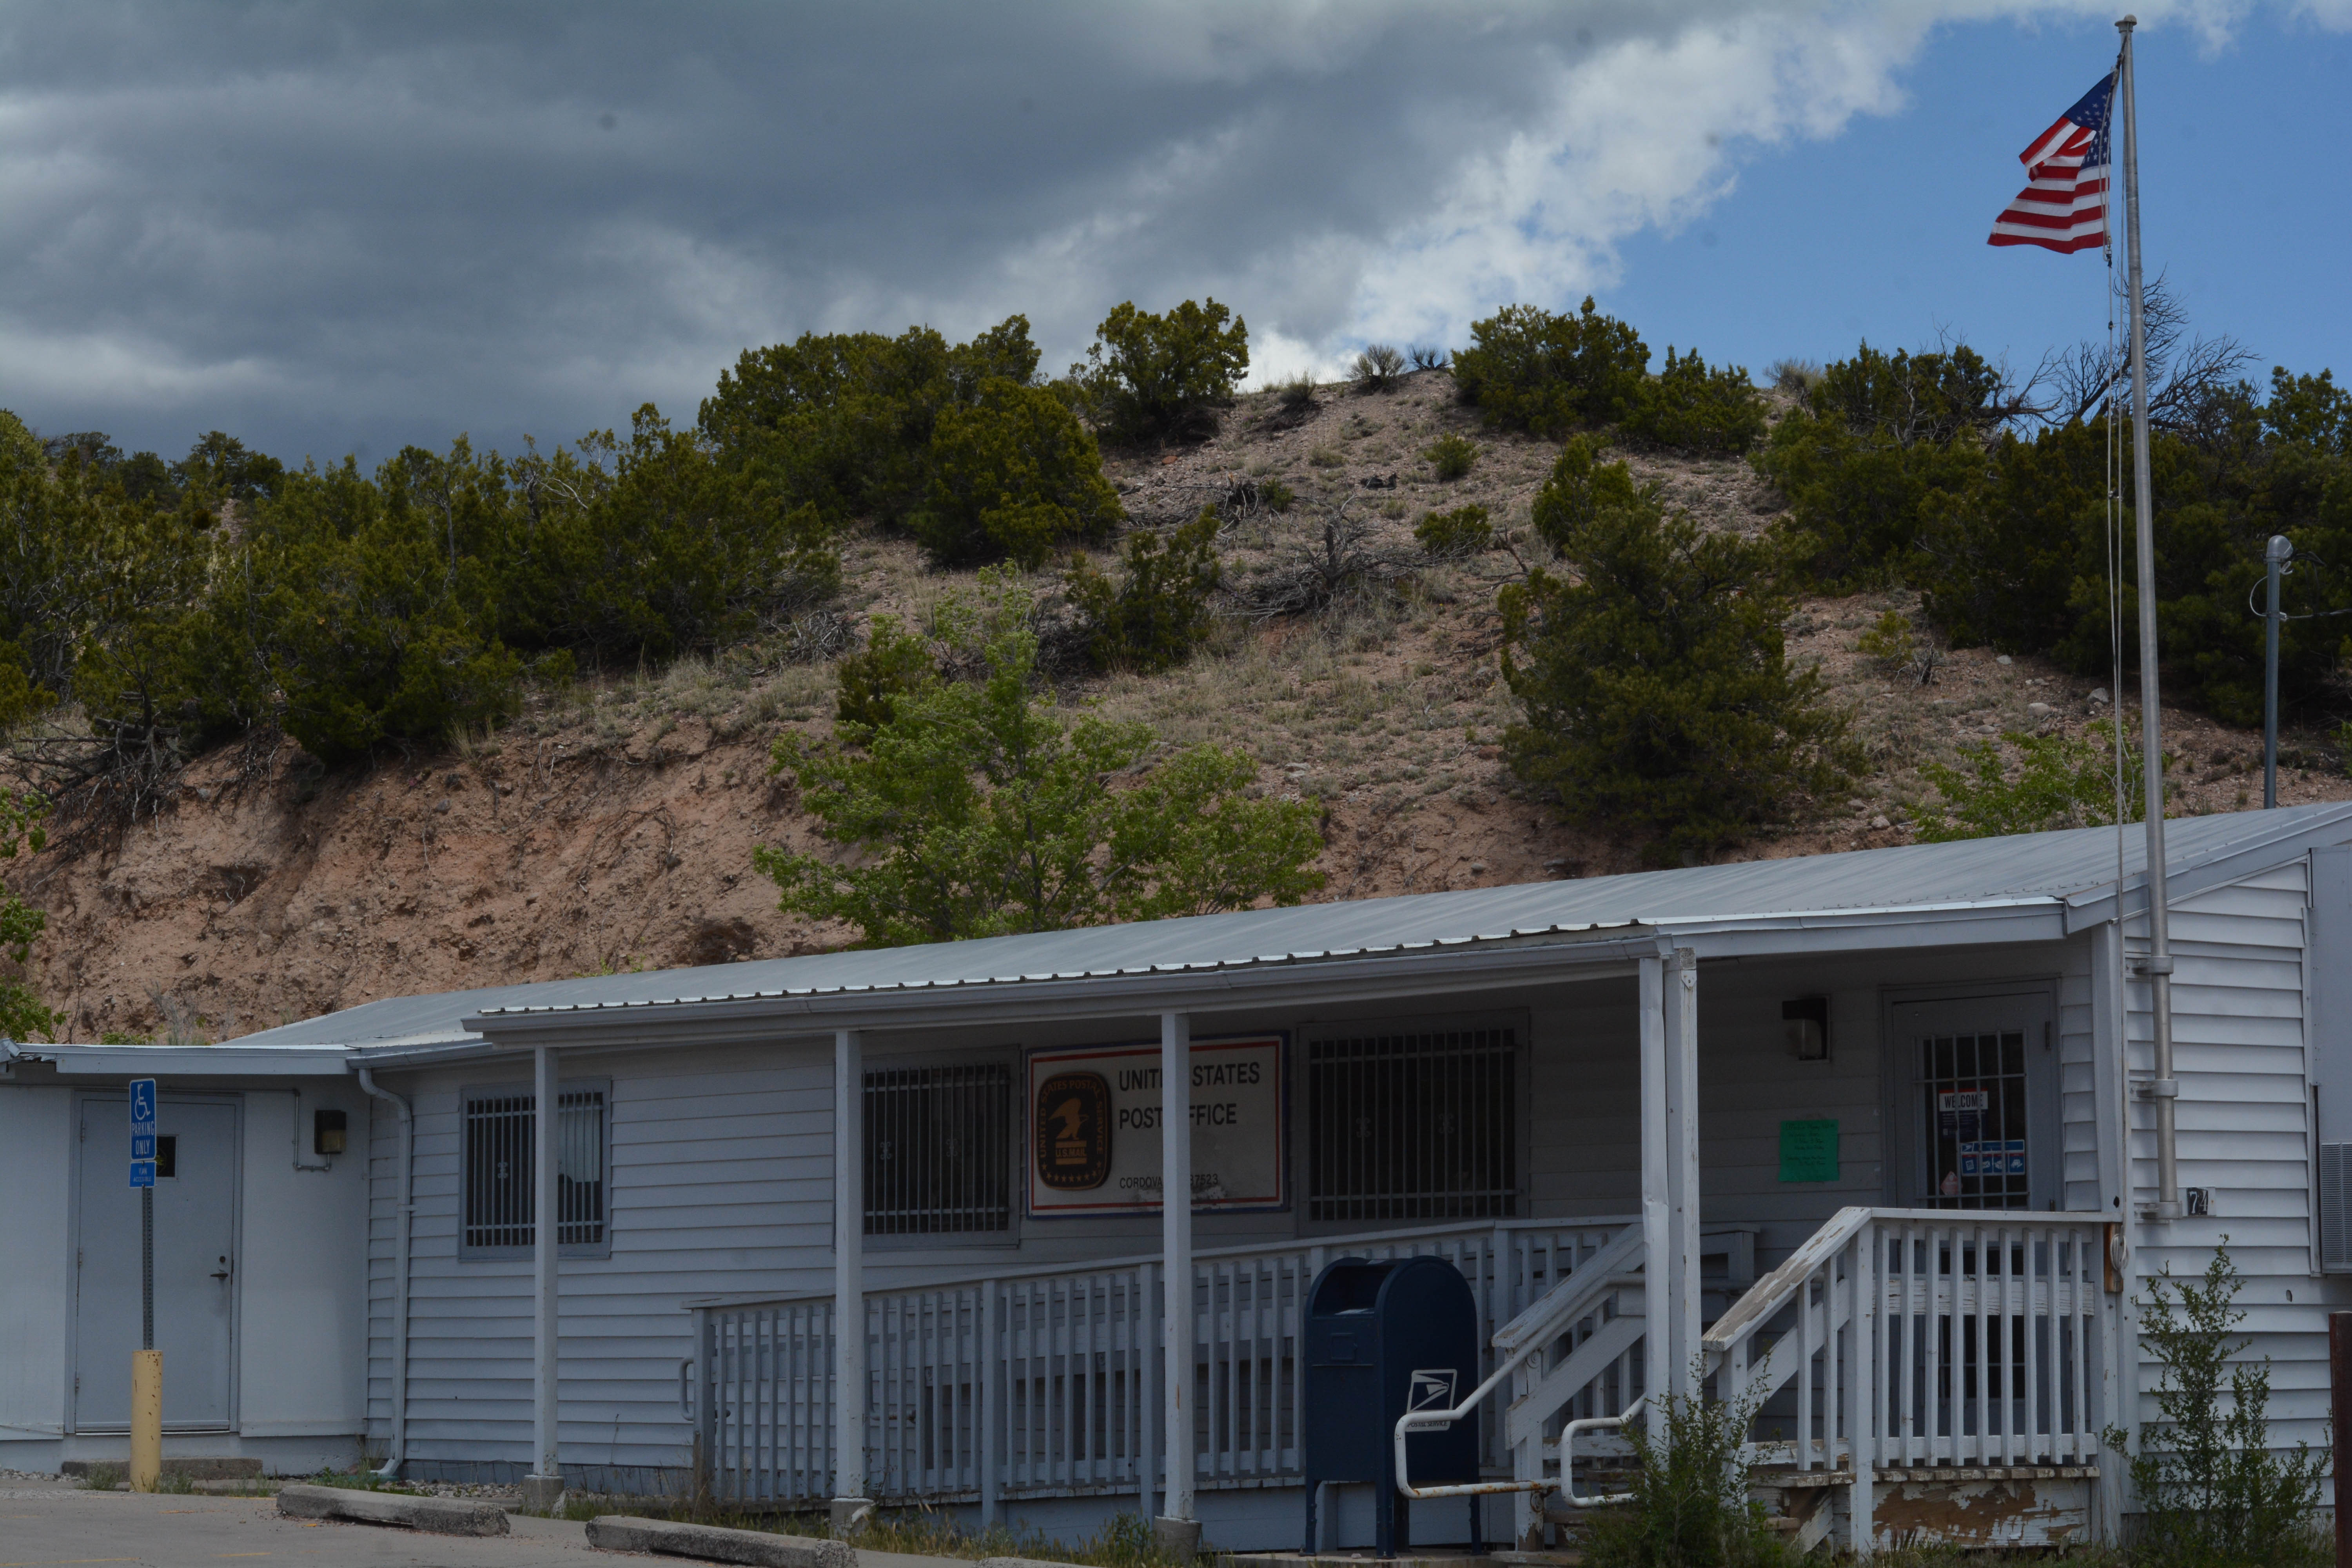
house, home, cottage, property, estate, santafe, truchas, northernnewmexico, pueblosantafe, real estate, residential area